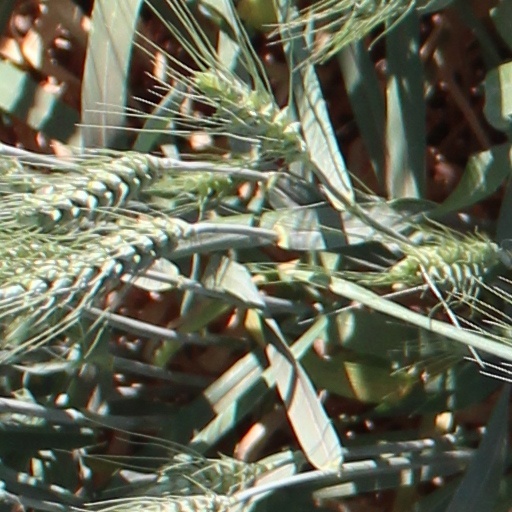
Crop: wheat